Ben Shelton

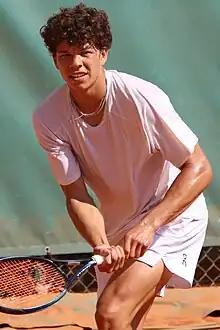
Shelton at the 2023 Monte-Carlo Masters

Benjamin Todd Shelton (born October 9, 2002) is an American professional tennis player. Shelton has a career-high singles ranking of world No. 7 by the ATP, achieved on 28 July 2025. He has a career-high ATP doubles ranking of No. 68 achieved on 20 May 2024. Shelton has won two singles titles on the ATP Tour, and reached two major semifinals at the 2023 US Open and at the 2025 Australian Open.